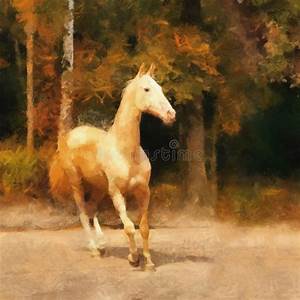
Label: cavallo